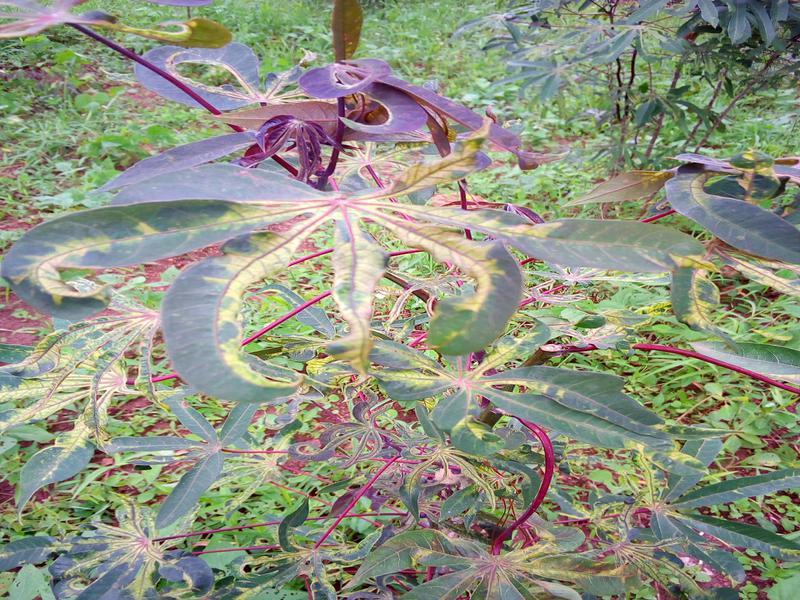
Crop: cassava
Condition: mosaic_disease